Guile of Women

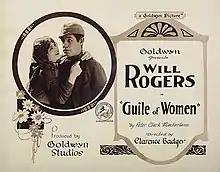
Theatrical release poster

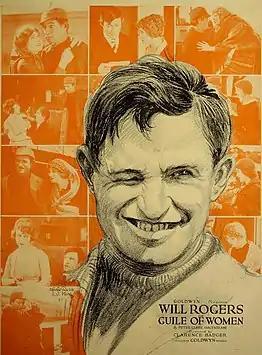
Guile of Women ad in Moving Picture World, 1920

Guile of Women is a 1921 American silent comedy film directed by Clarence G. Badger and written by Edfrid A. Bingham. The film stars Will Rogers, Mary Warren, Bert Sprotte, Lionel Belmore, Charles Smiley, and Nick Cogley. The film was released on January 1, 1921, by Goldwyn Pictures.